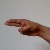
The image shows a hand gesture representing the letter 'H' in Indian Sign Language.